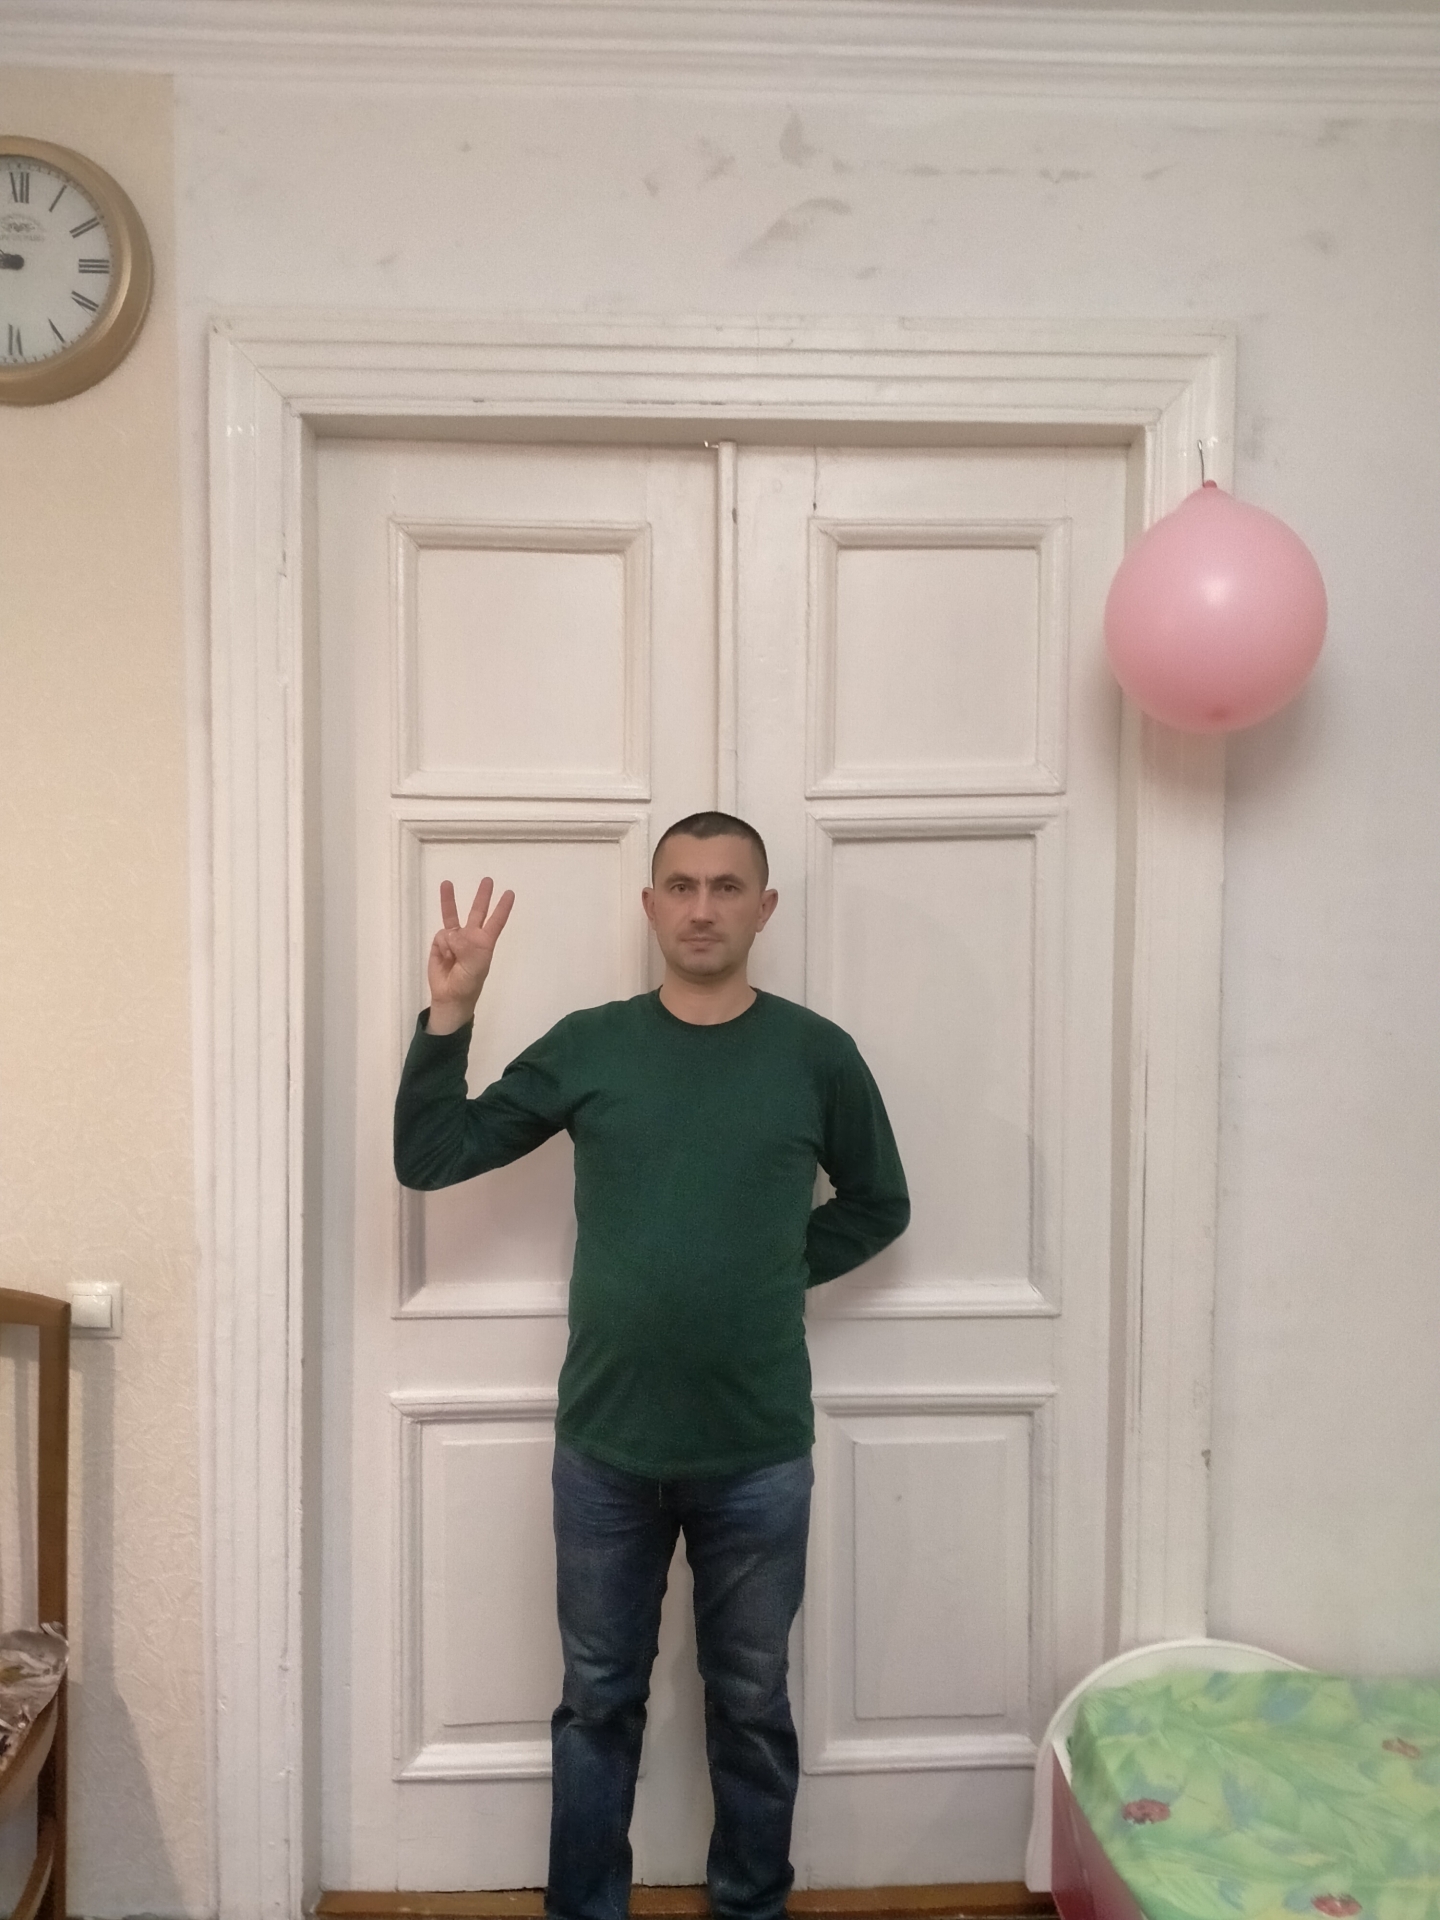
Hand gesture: three